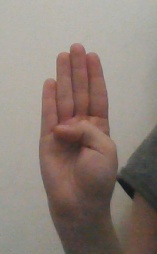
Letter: kaaf